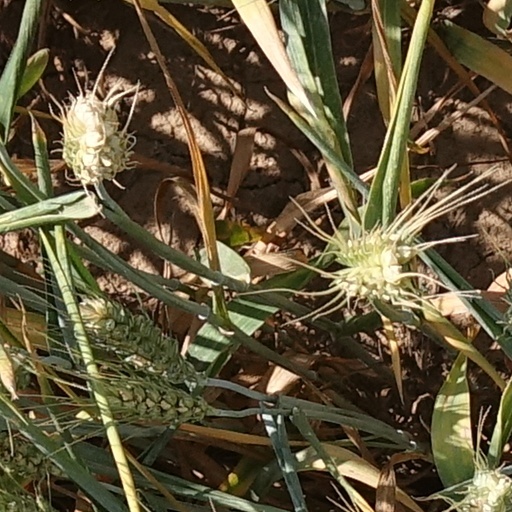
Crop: wheat